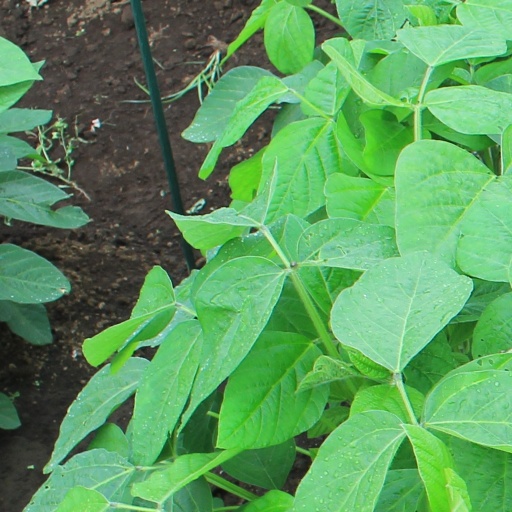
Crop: soybean